Midtown San Jose

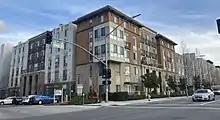
Mid-rises on Race Street

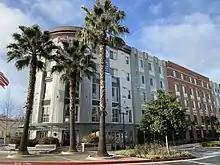
The Mosaic in Midtown

In the CDP, the population was spread out, with 27.0% under the age of 18, 11.2% from 18 to 24, 36.6% from 25 to 44, 18.0% from 45 to 64, and 7.1% who were 65 years of age or older. The median age was 30 years. For every 100 females, there were 104.9 males. For every 100 females age 18 and over, there were 111.6 males.